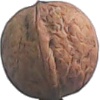
Label: walnut